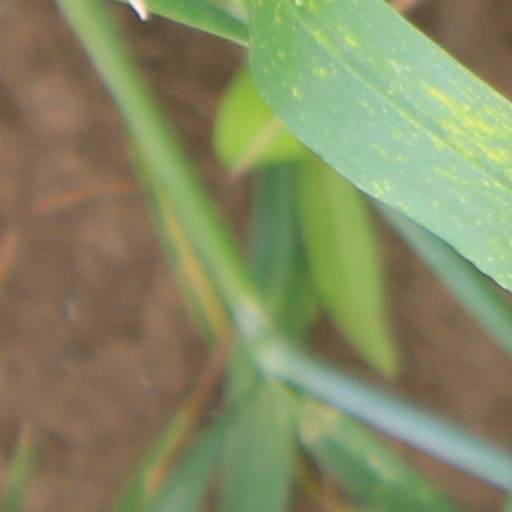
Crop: wheat